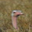
Label: bird